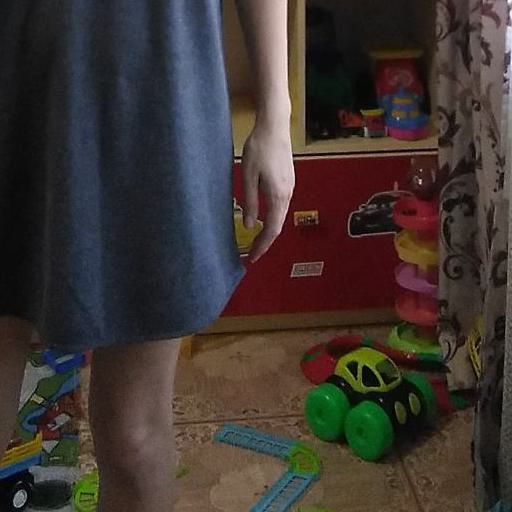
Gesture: no_gesture